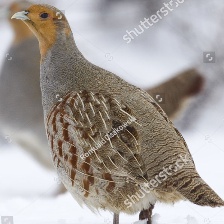
Species: SNOW PARTRIDGE
Scientific name: LERWA LERWA
ImageNet parent category: partridge